Television Centre, London

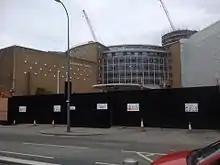
Television Centre during redevelopment in May 2015. The BBC blocks on the wall of TC1 were removed in September 2014.

All BBC News, national radio and BBC World Service broadcasts were relocated to Broadcasting House between July 2012 and March 2013, which is said to include one of the largest live newsrooms in the world. The final news broadcasts from Television Centre took place on 18 March 2013, when the BBC News channel and remaining news output completed the move to Broadcasting House. This was one of the final live broadcasts from the building.